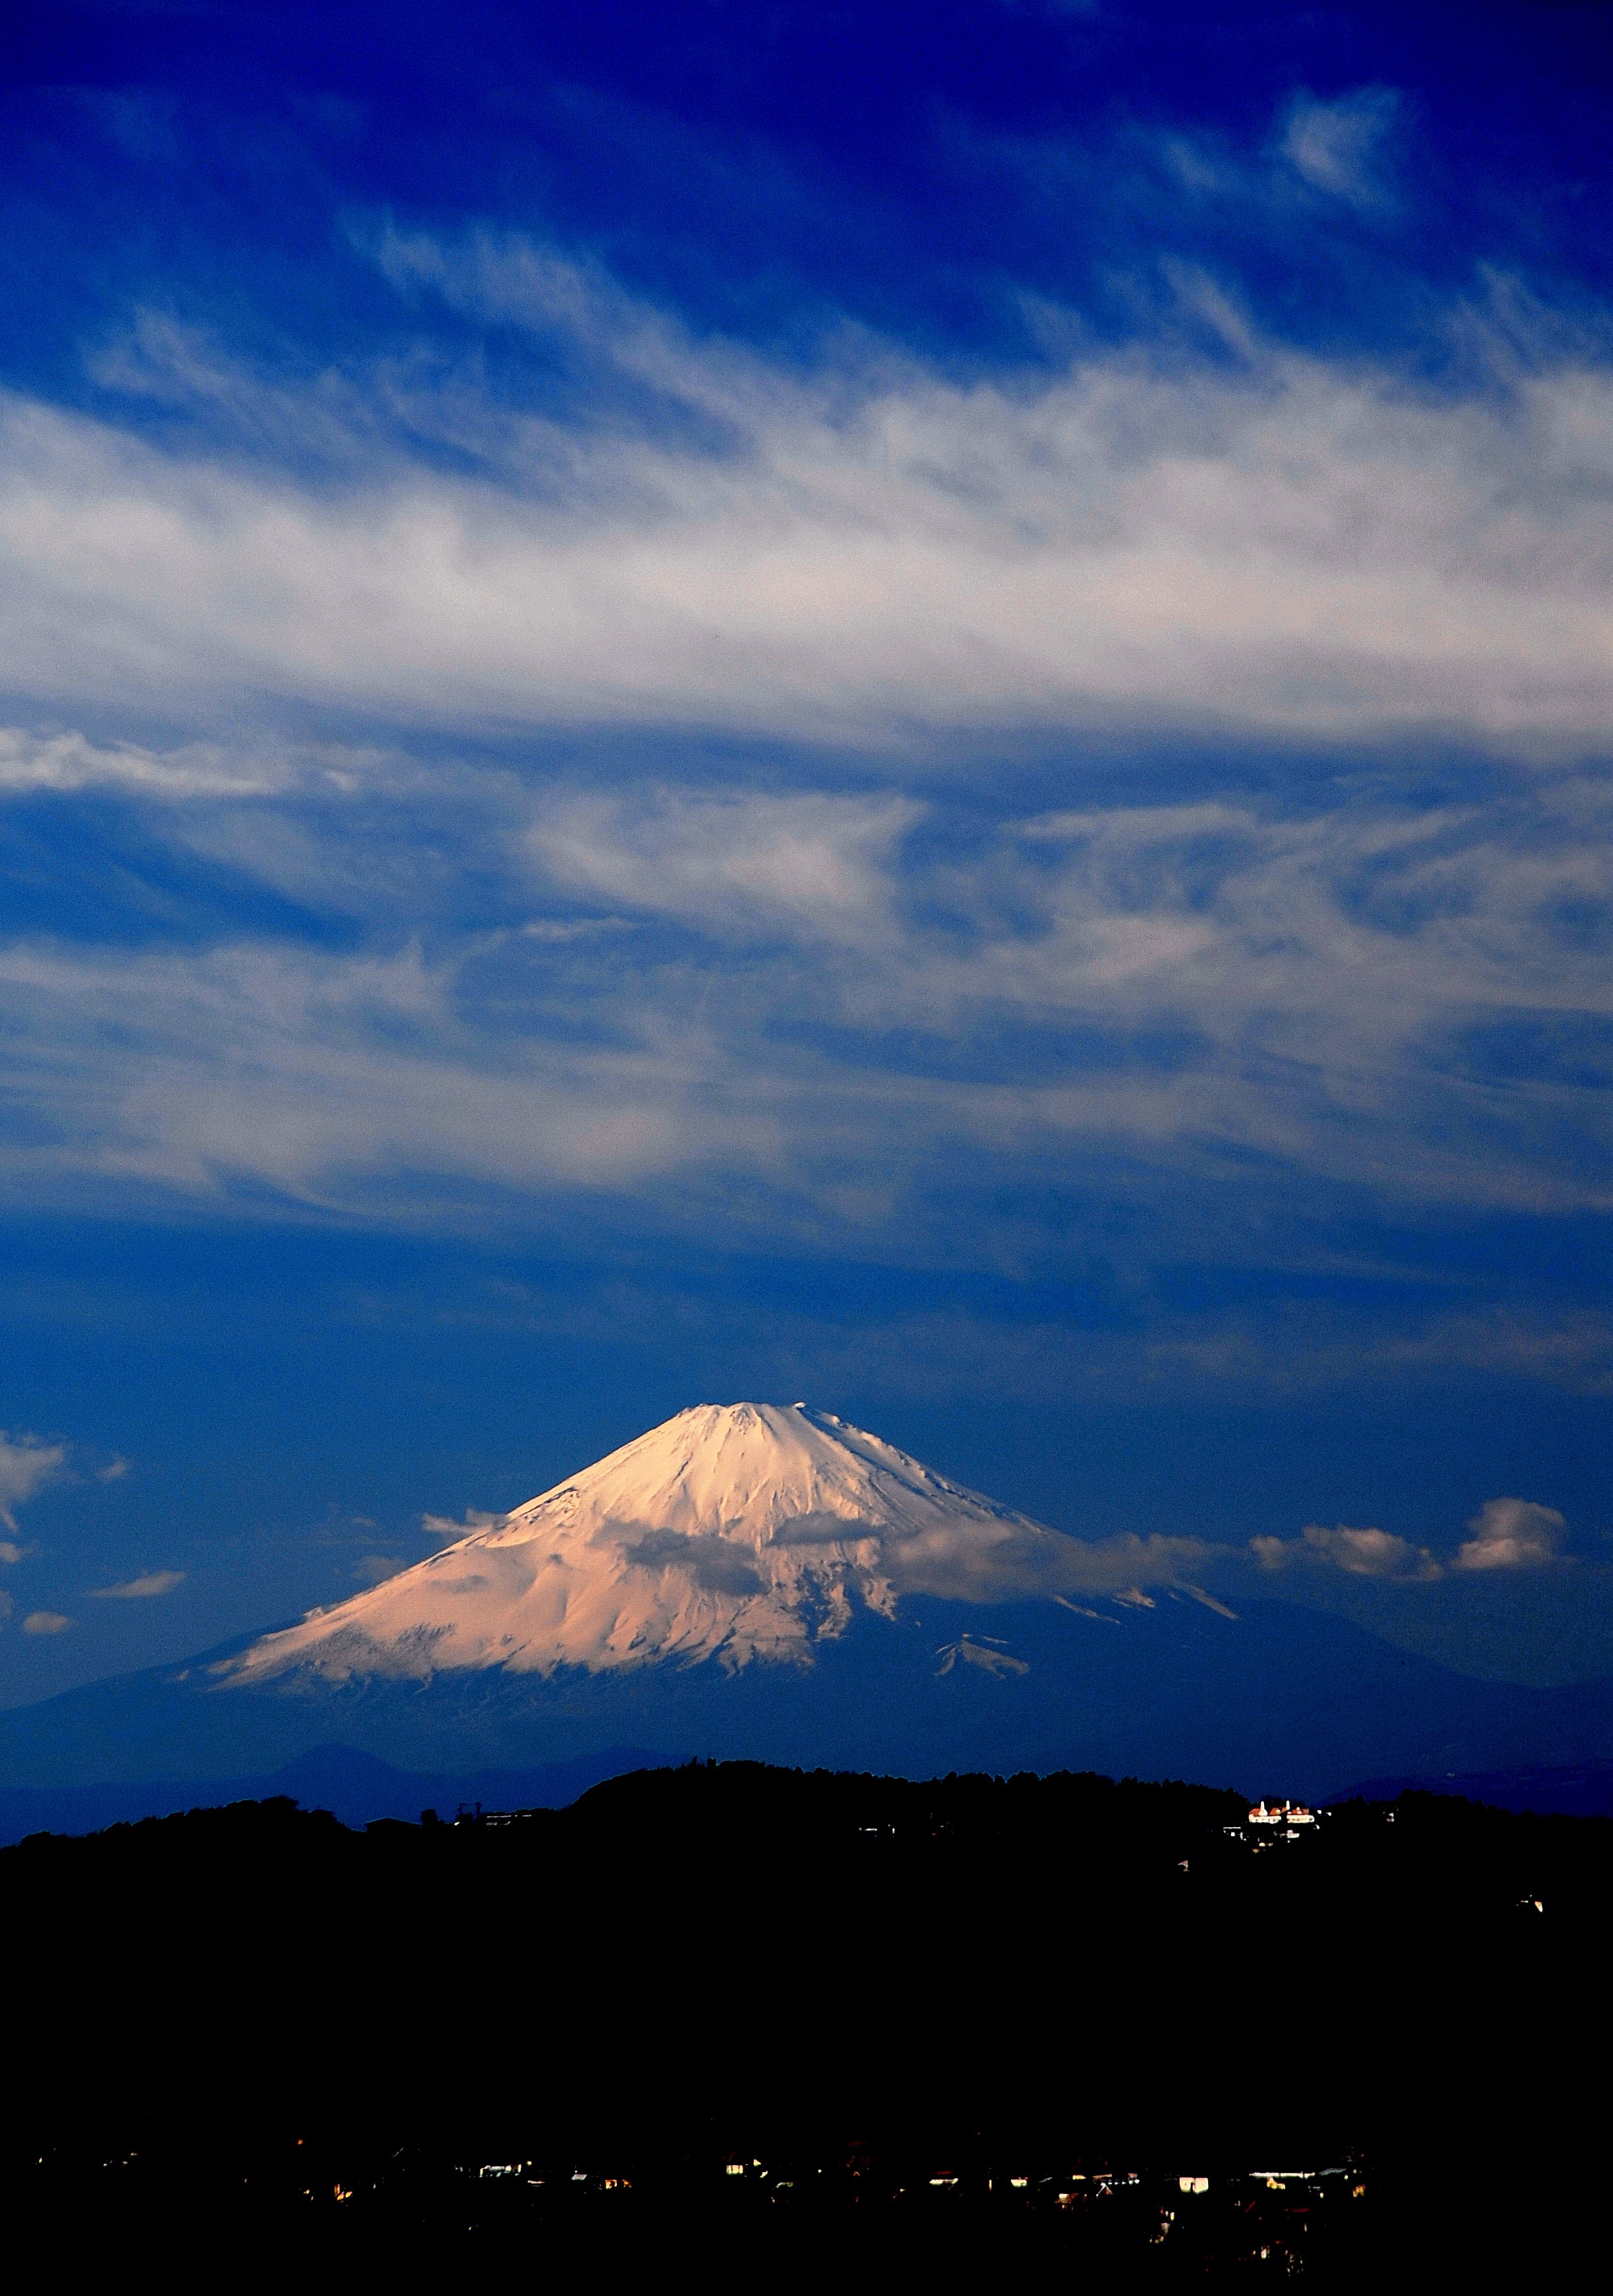
sea, horizon, mountain, cloud, sky, sunrise, sunset, sunlight, morning, dawn, atmosphere, dusk, evening, cumulus, glorious, afterglow, mt fuji, meteorological phenomenon, atmosphere of earth